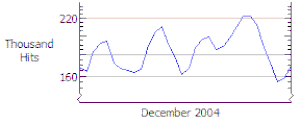
Le terme trafic Internet fait référence à la circulation des flux d'information sur le réseau informatique mondial qu'est Internet. Il est notamment alimenté par le trafic du Web, ainsi que par d’autres grands usages d'Internet comme la messagerie électronique, les flux vidéo et audio, et les réseaux pair à pair.
L'audience d'un site web est l'ensemble des personnes qui visitent ce site web.